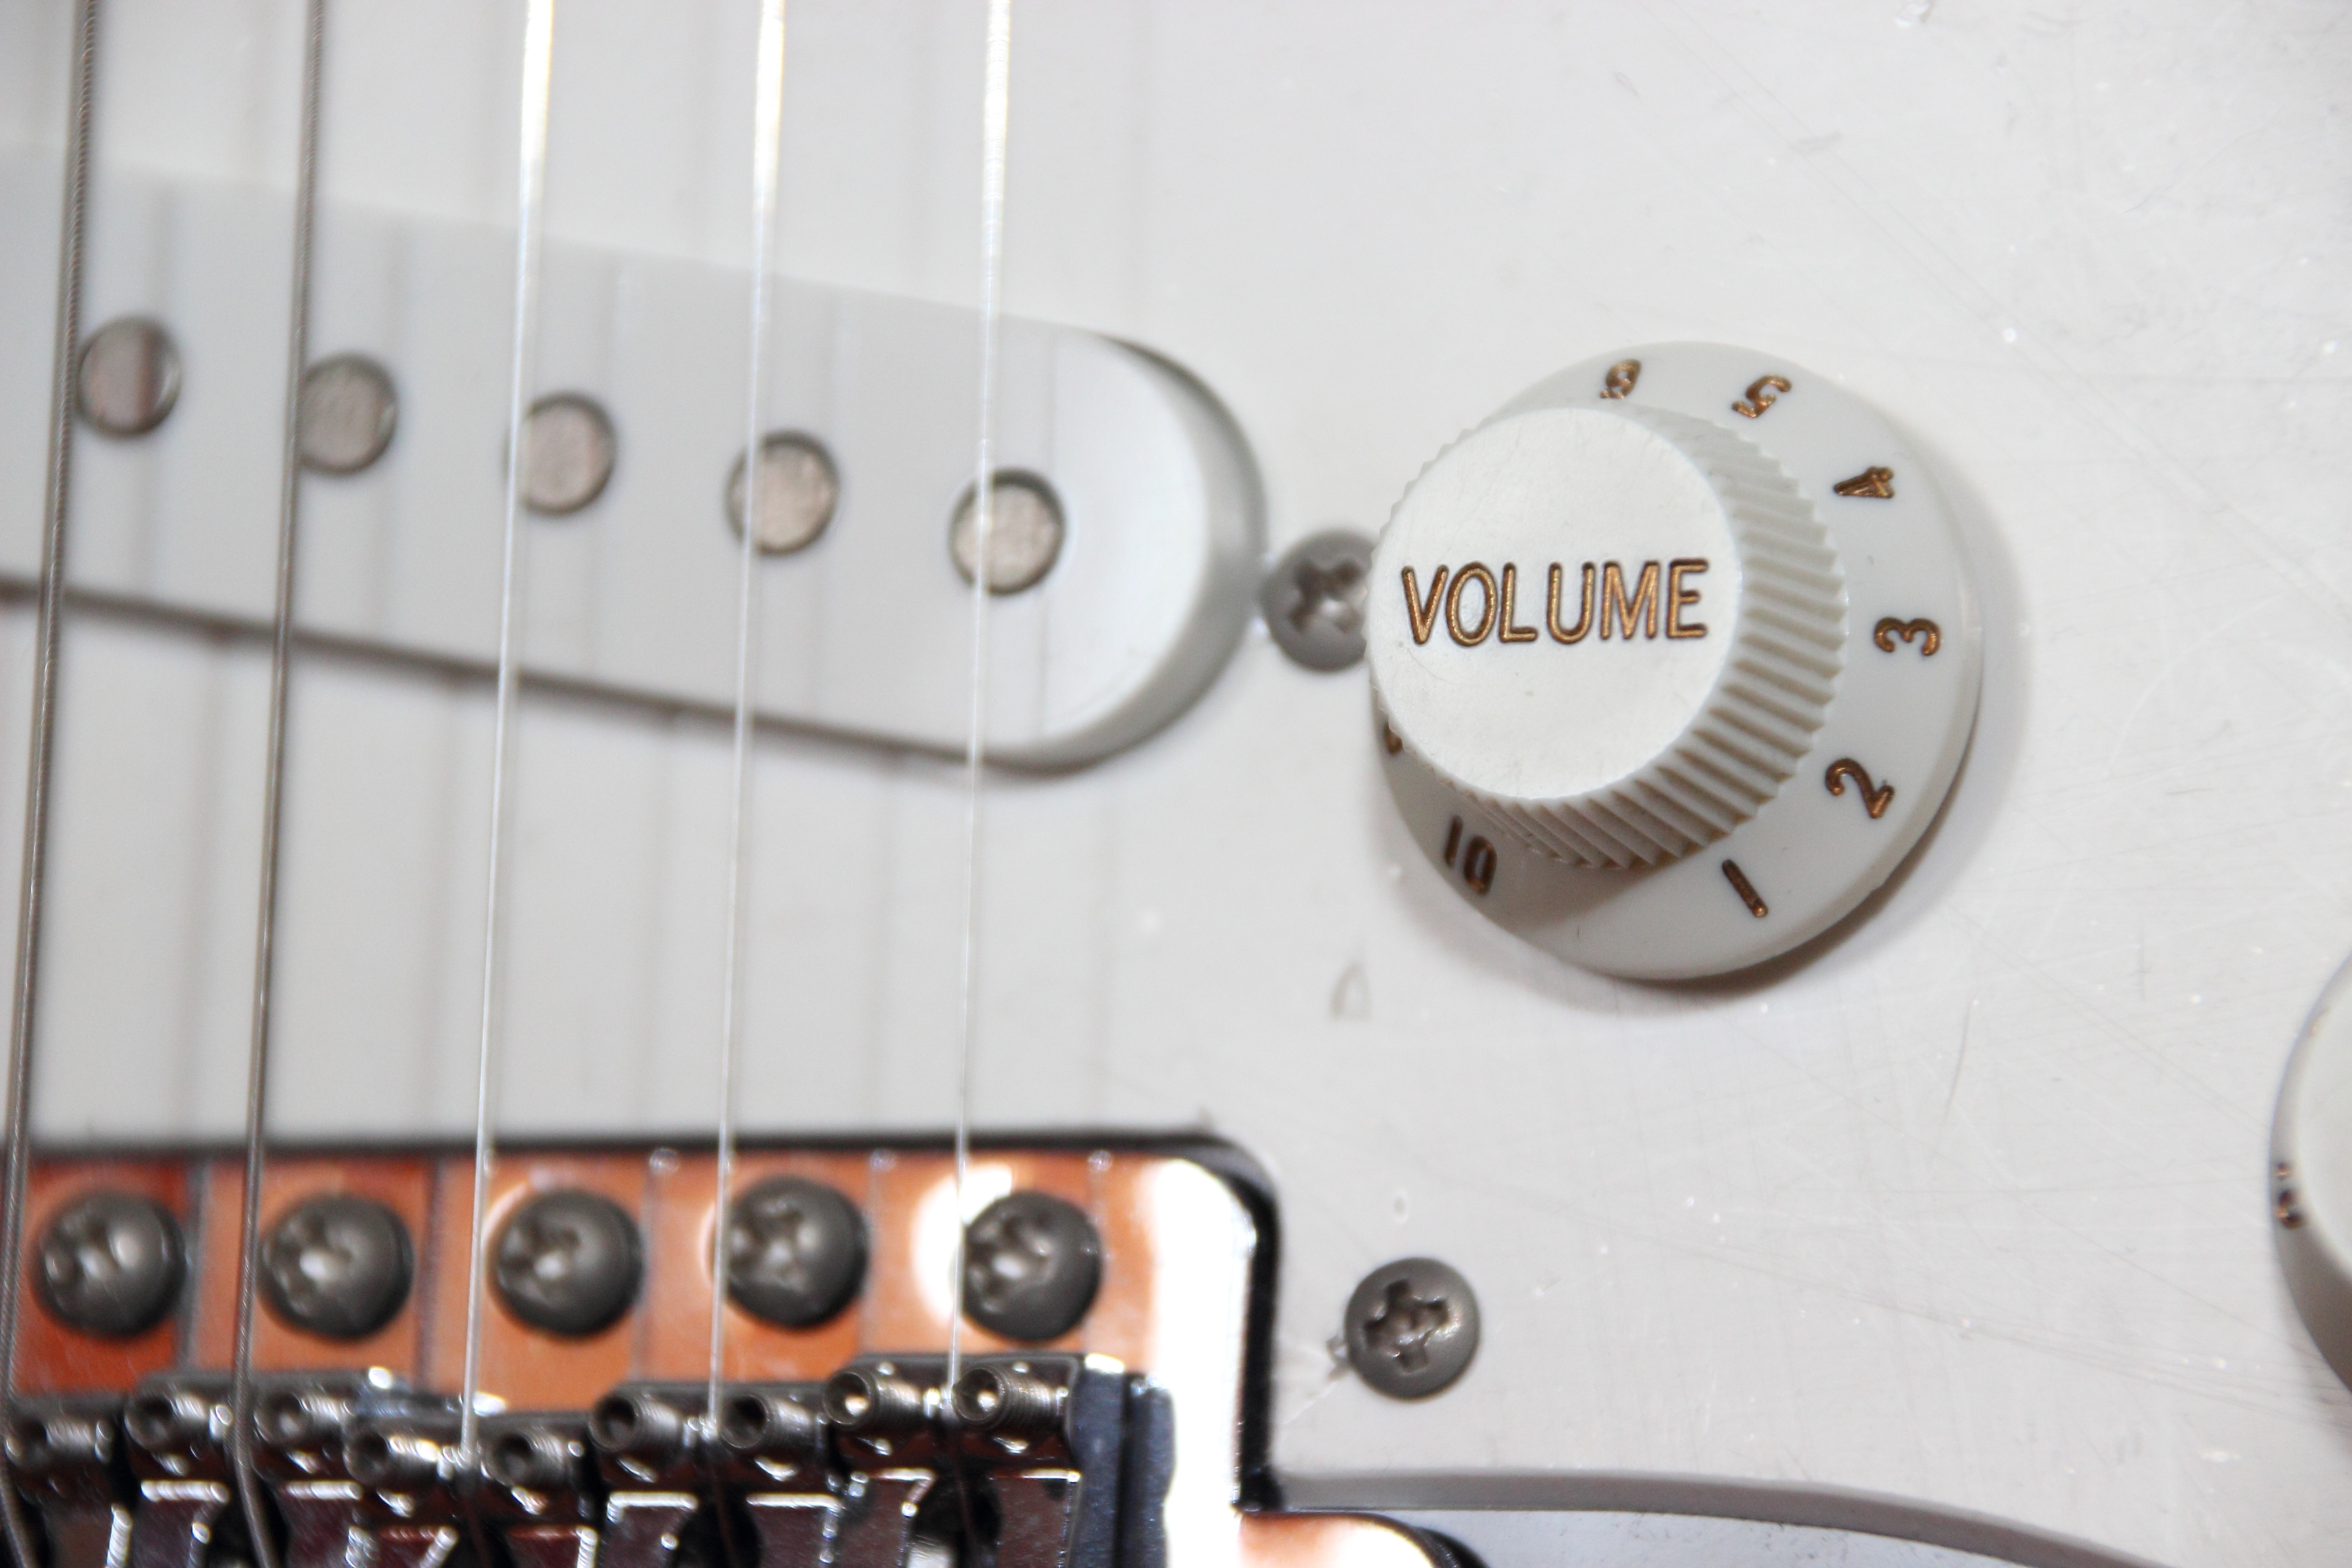
music, controller, guitar, instrument, electric guitar, musical instrument, close up, strings, volume, electrically, volume control, string instrument, electronic instrument, plucked string instruments